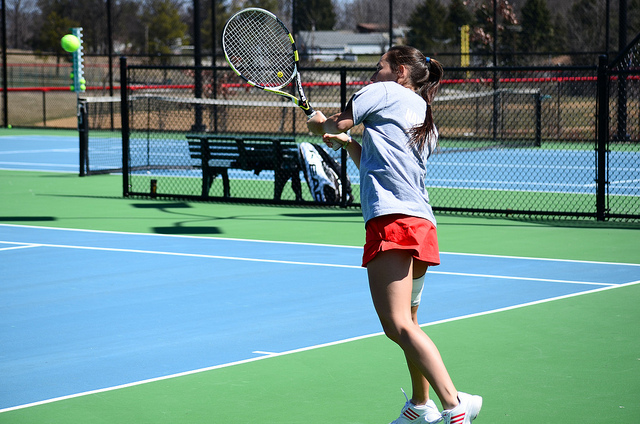
người phụ nữ áo xám đang cầm vợt tennis đánh bóng